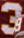
Number: 3